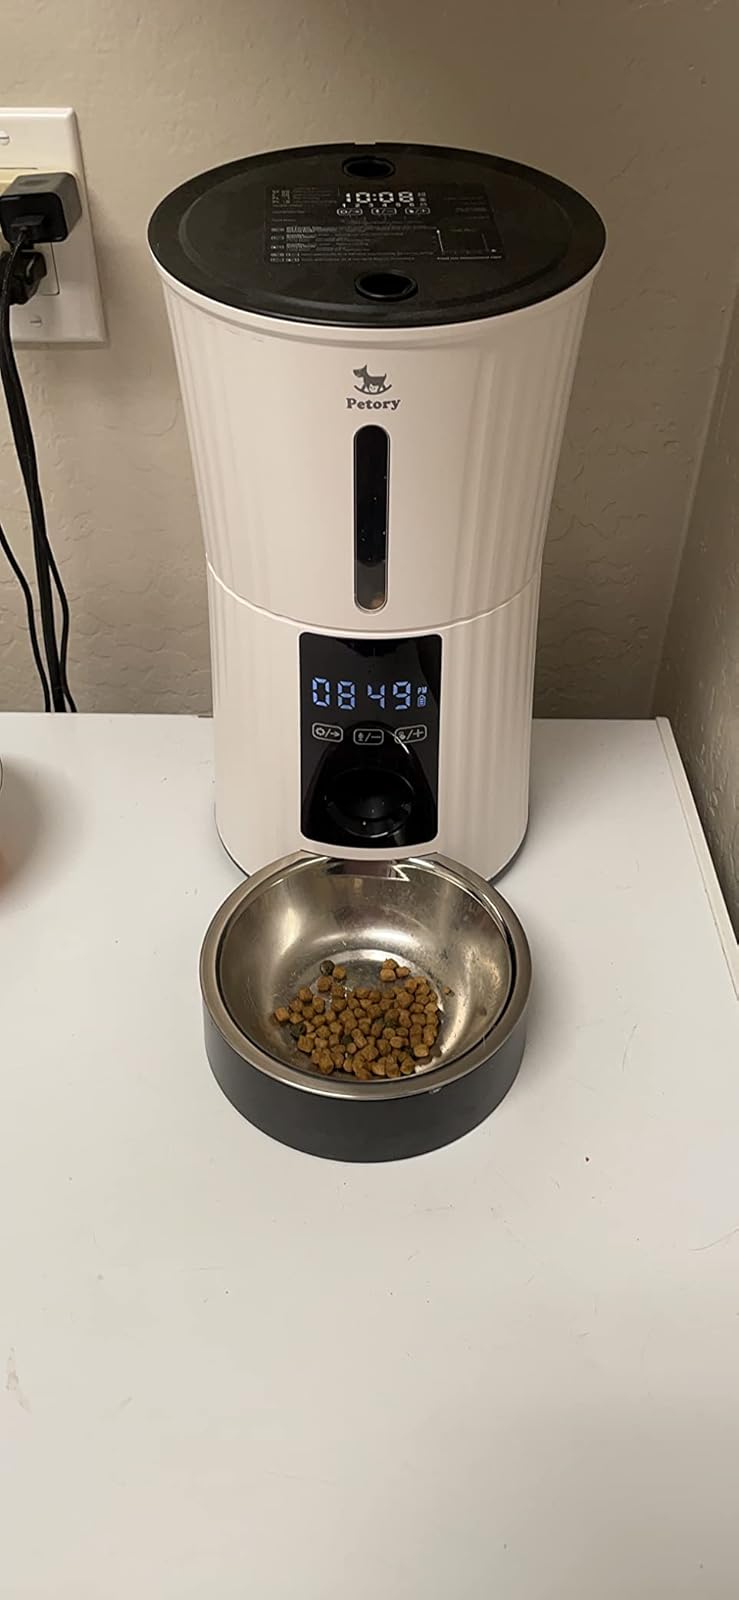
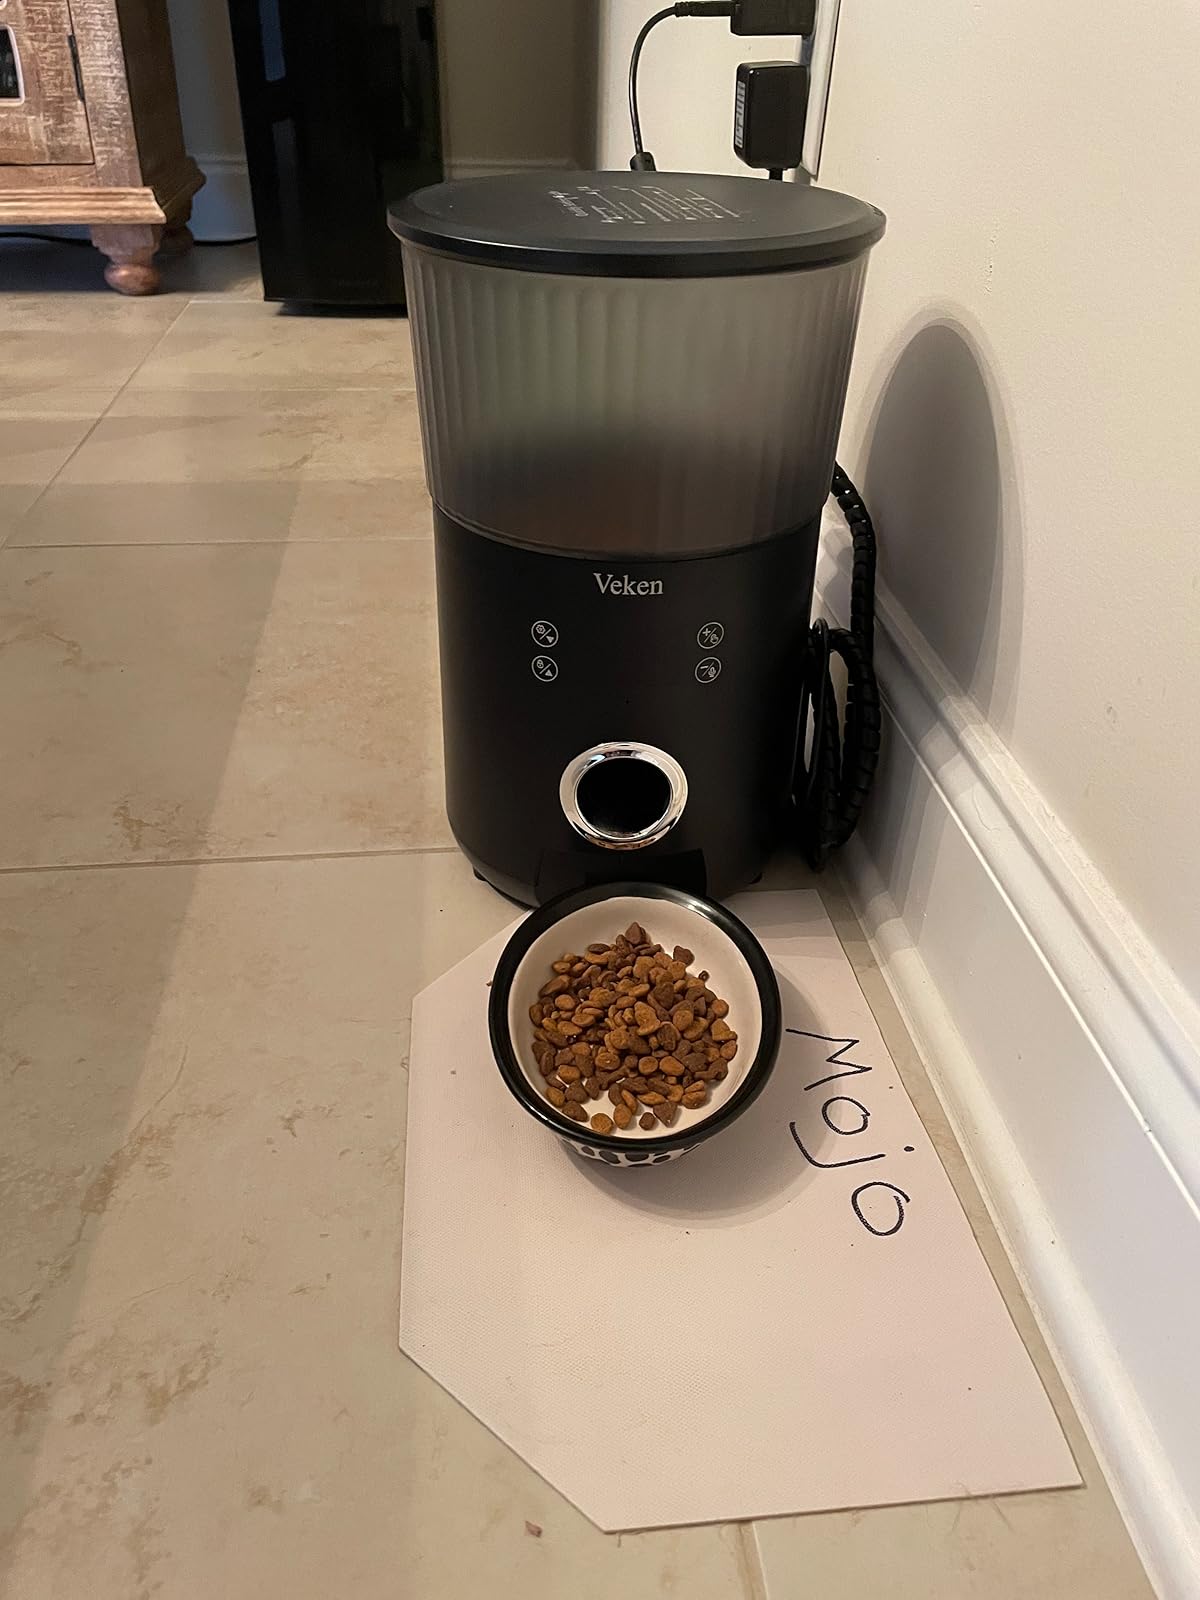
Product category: items_feeder
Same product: no